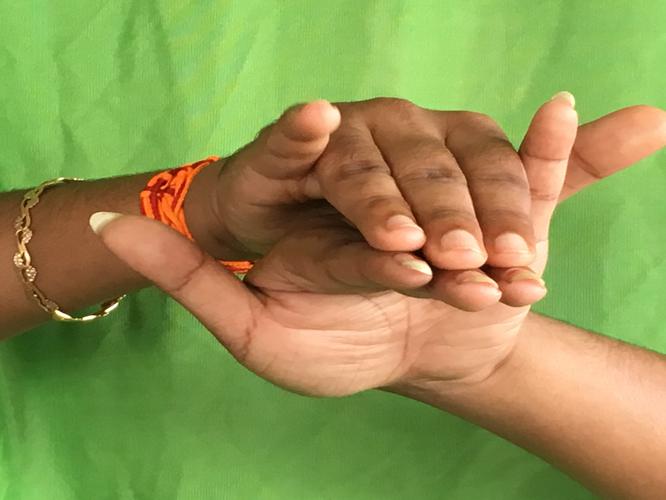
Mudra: Varaha
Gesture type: double_hand